Bergen, Lower Saxony

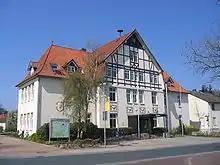
Bergen town hall

Since the Lower Saxony "Gebietsreform" (administrative reforms) of 1973 the municipality of Bergen has comprised Becklingen, Belsen, Bergen, Bleckmar, Diesten, Dohnsen, Eversen, Hagen, Hassel, Nindorf, Offen, Sülze and Wardböhmen.